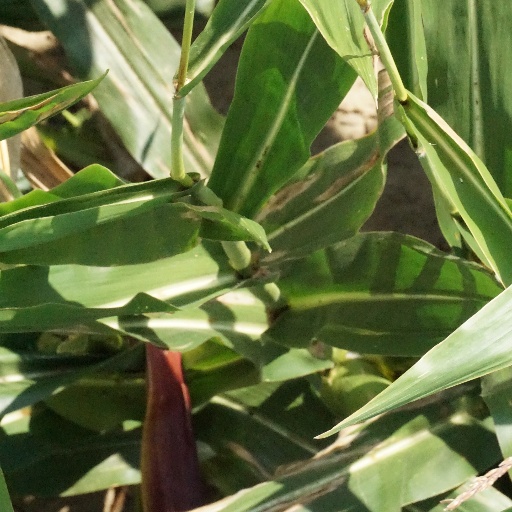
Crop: maize; corn